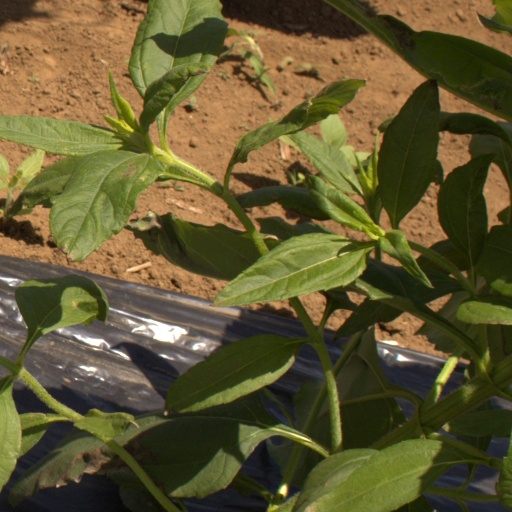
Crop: Jerusalem artichoke